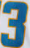
Number: 3